Japanese occupation of the Gilbert Islands

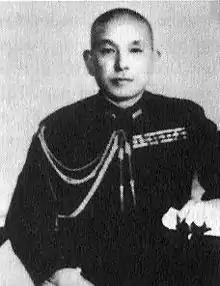
Keiji Shibazaki, the last Japanese commander

Because of the distance between Kwajalein and Tarawa (580 nm), on 15 February 1943, the Gilbert Islands, Ocean Island and Nauru were removed from the 6th Base Force in Kwajalein and replaced under a new 3rd Special Base Force with headquarters in Betio, with Admiral Tomonari replacing Matsuo. Because of the loss of his command, Matsuo performed seppuku on 2 May 1943.